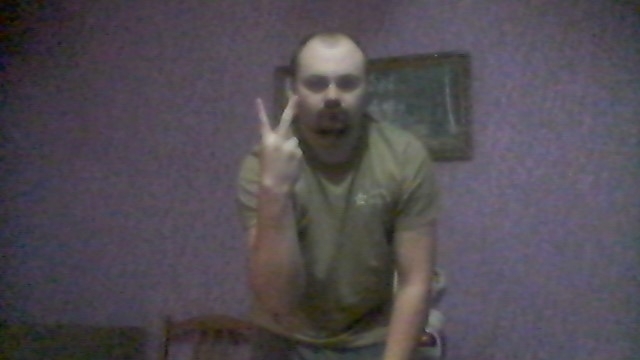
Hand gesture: peace_inverted